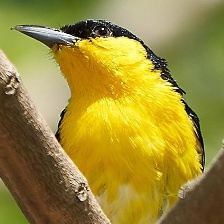
Species: COMMON IORA
Scientific name: AEGITHINA TIPHIA